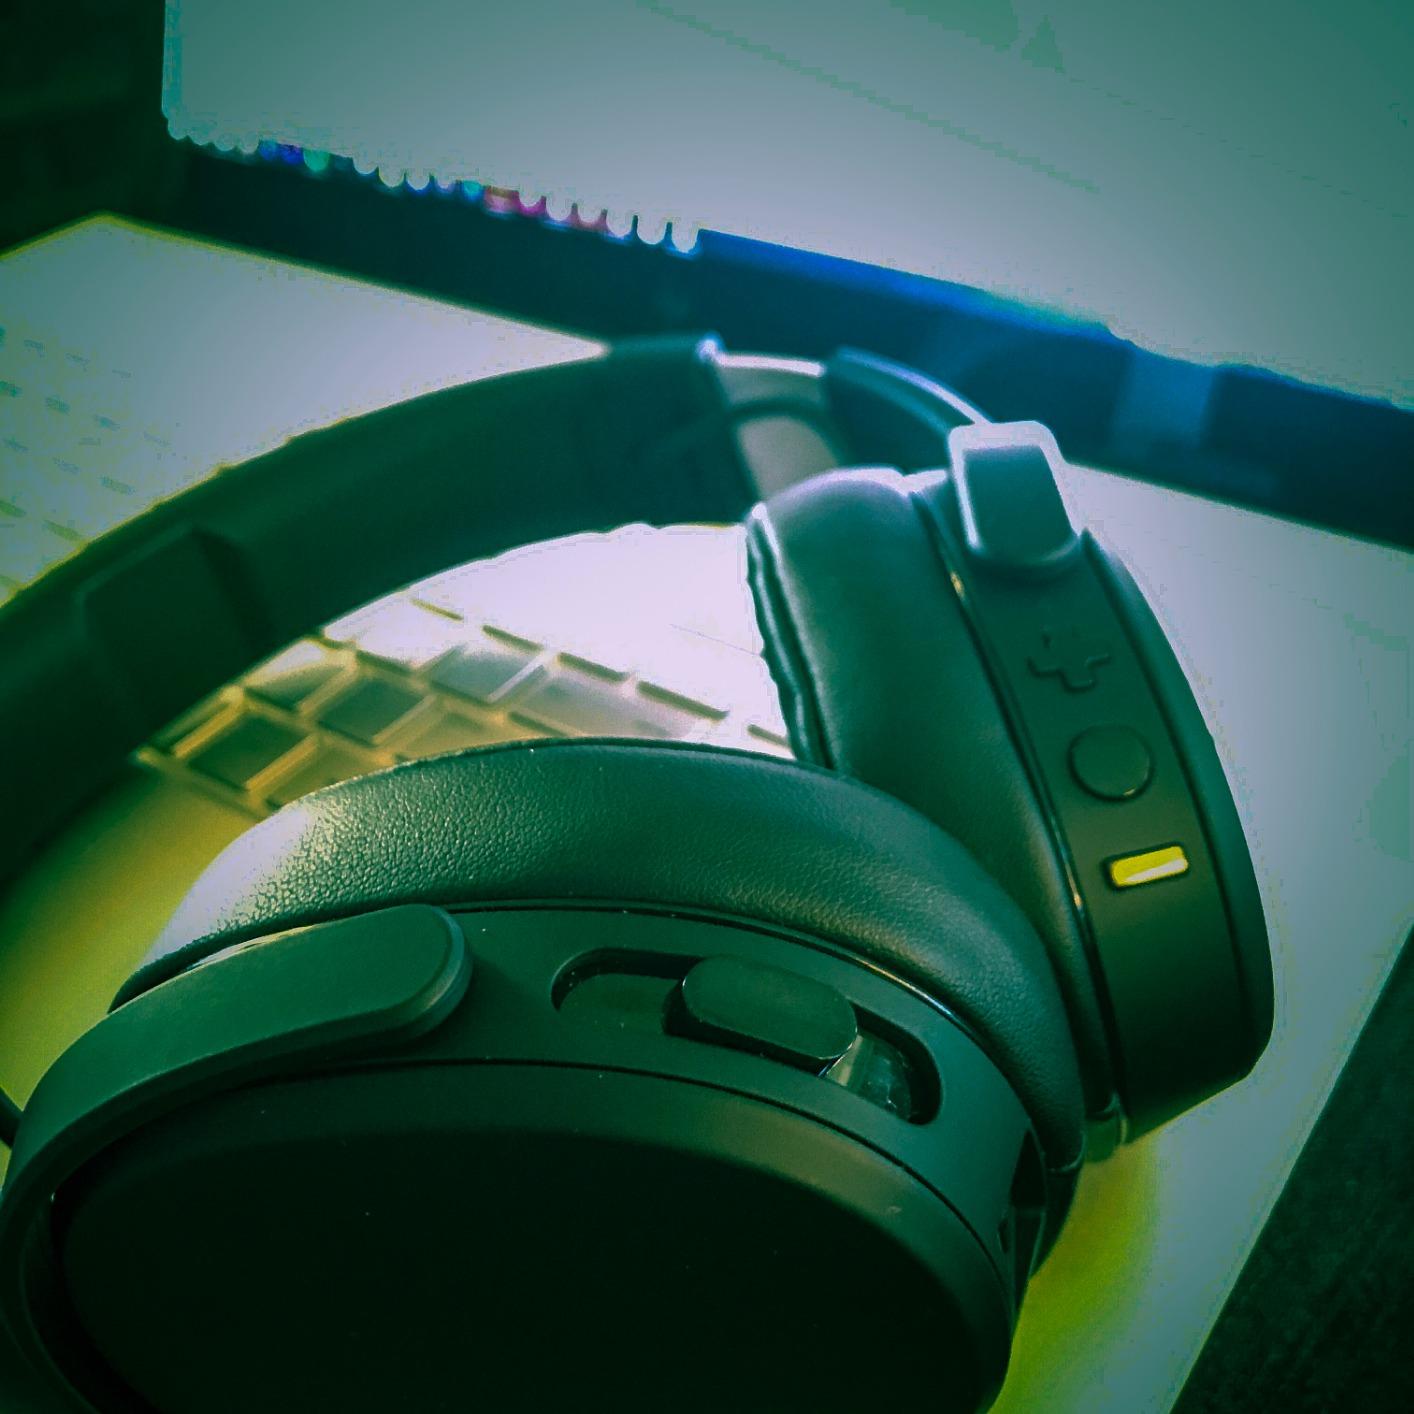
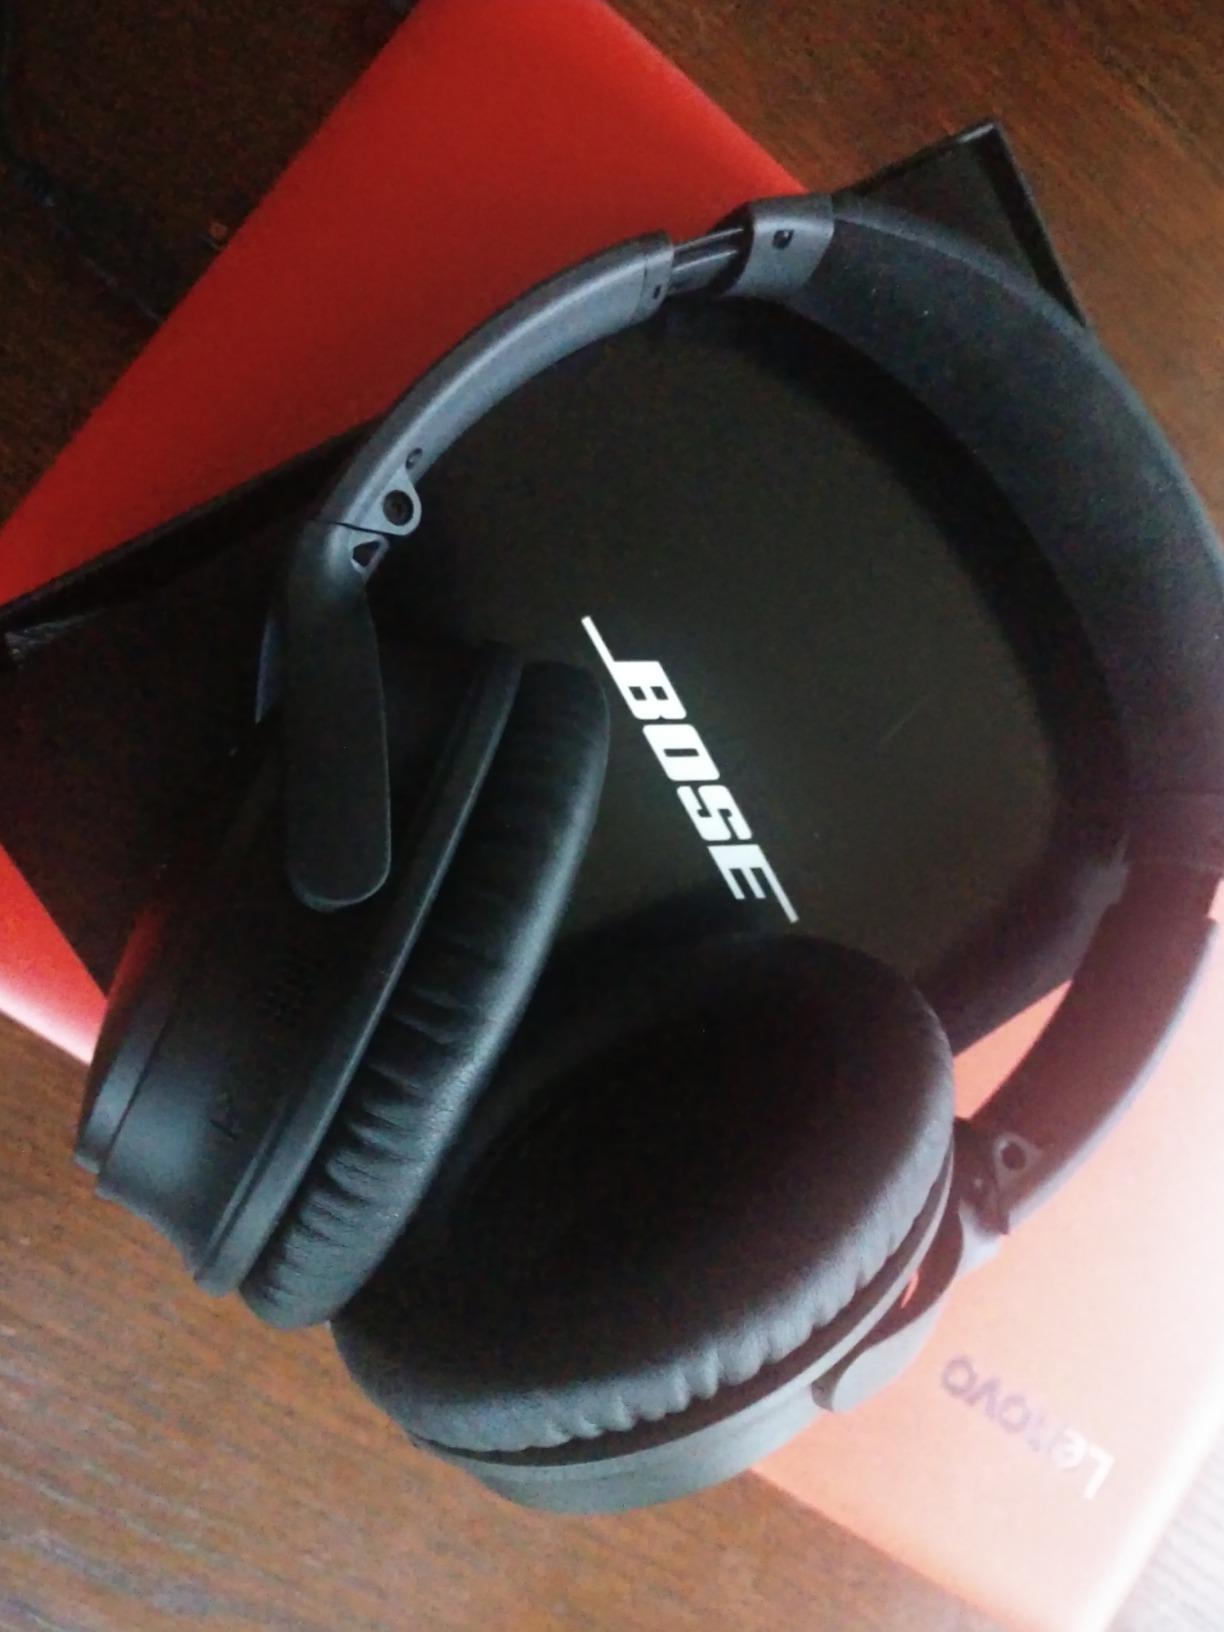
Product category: headphones
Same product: no